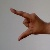
The image shows a hand gesture representing the letter 'Z' in Indian Sign Language.